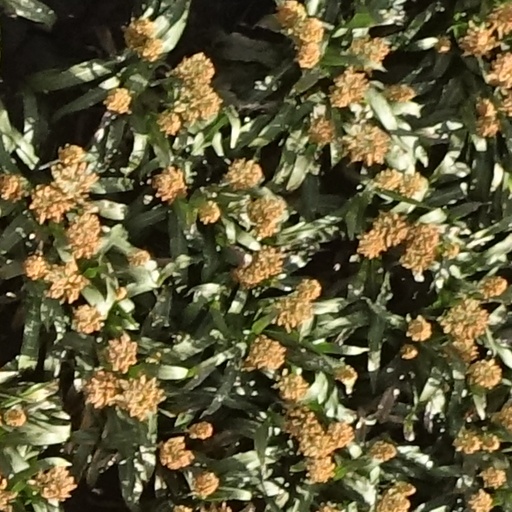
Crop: sorghum